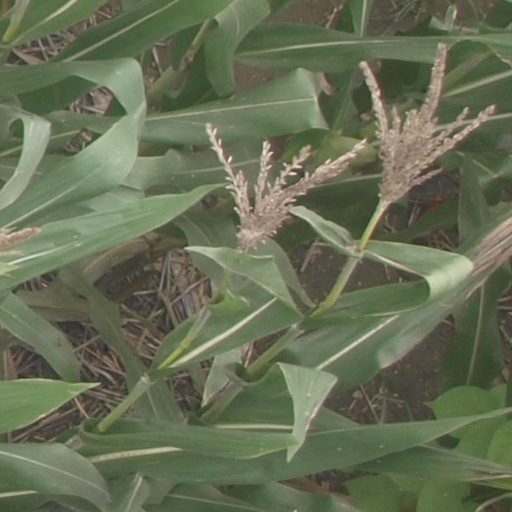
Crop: maize; corn